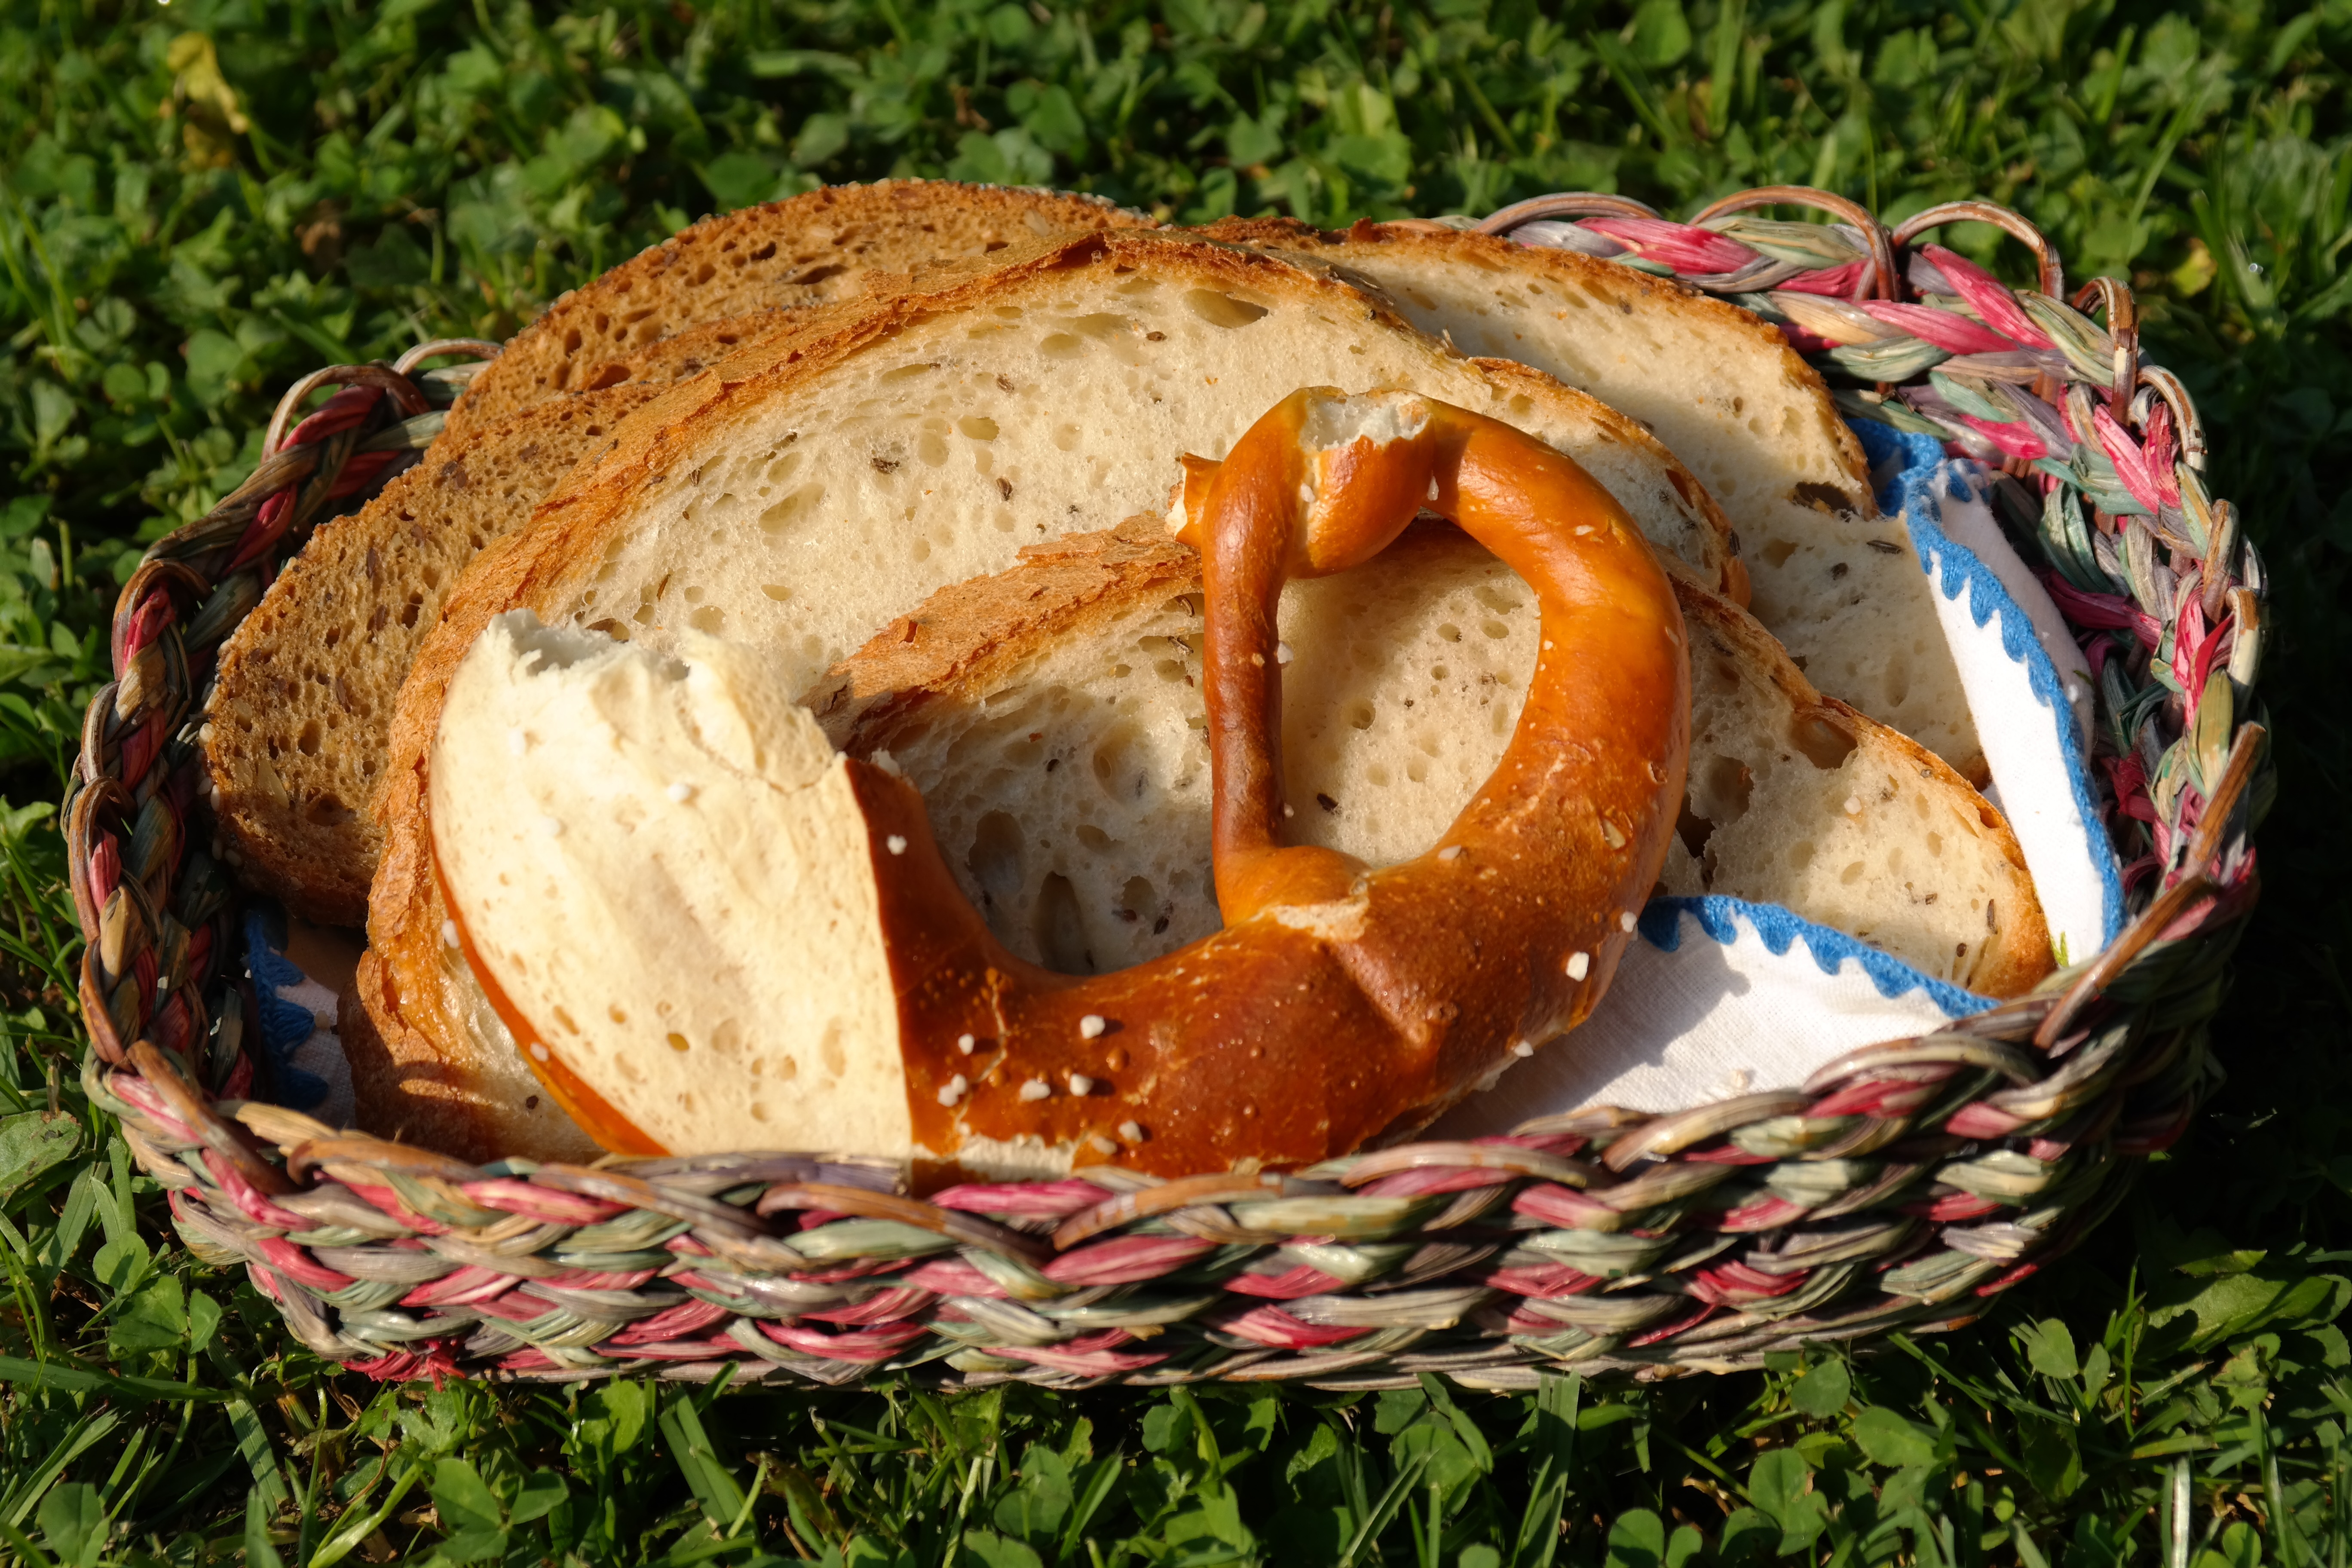
food, broken, basket, breakfast, baking, bread, pretzel, half, baked goods, bread slices, grass family